Lapiș Forest

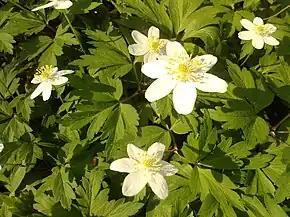
Windflower ("Anemone nemorosa")

English oak ("Quercus robur"), Hungarian oak ("Quercus frainetto"), European ash ("Fraxinus excelsior"), Turkey oak ("Quercus cerris"), European black pine, ("Pinus nigra"), Scots pine ("Pinus sylvestris"), black locust ("Robinia pseudoacacia"), wild cherry ("Prunus avium");